Salting (food)

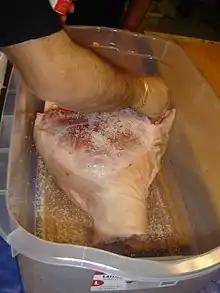
Sea salt being added to raw ham to make prosciutto

Salting is the preservation of food with dry edible salt. It is related to pickling in general and more specifically to brining also known as fermenting (preparing food with brine, that is, salty water) and is one form of curing. It is one of the oldest methods of preserving food, and two historically significant salt-cured foods are salted fish (usually dried and salted cod or salted herring) and salt-cured meat (such as bacon). Vegetables such as runner beans and cabbage are also often preserved in this manner.